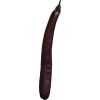
Label: eggplant_long